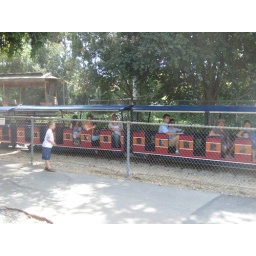
A young boy watches the miniature train ride pass by at the Travel Town Museum in Los Angeles, California.